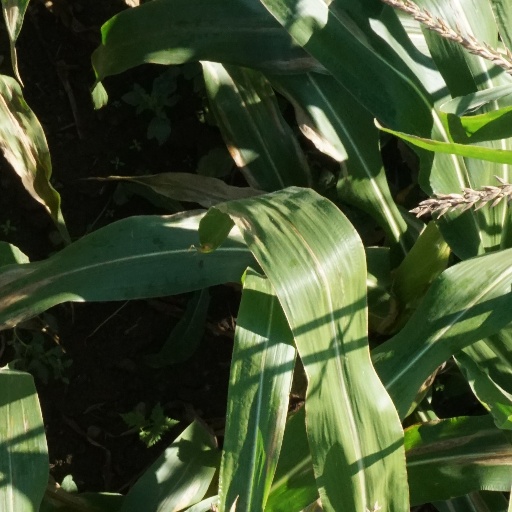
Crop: maize; corn